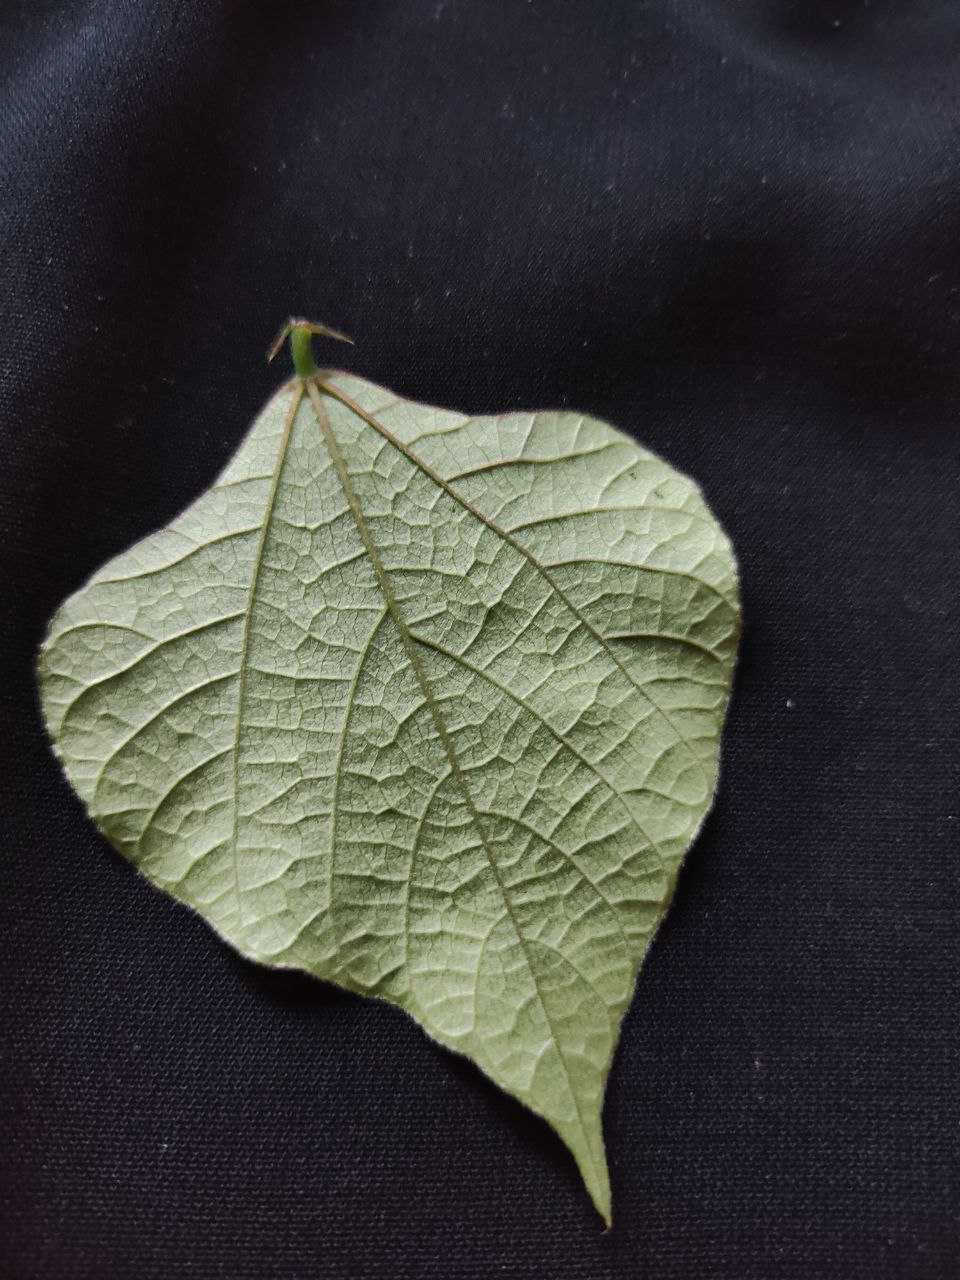
Crop: bean
Leaf condition: Fresh Leaf